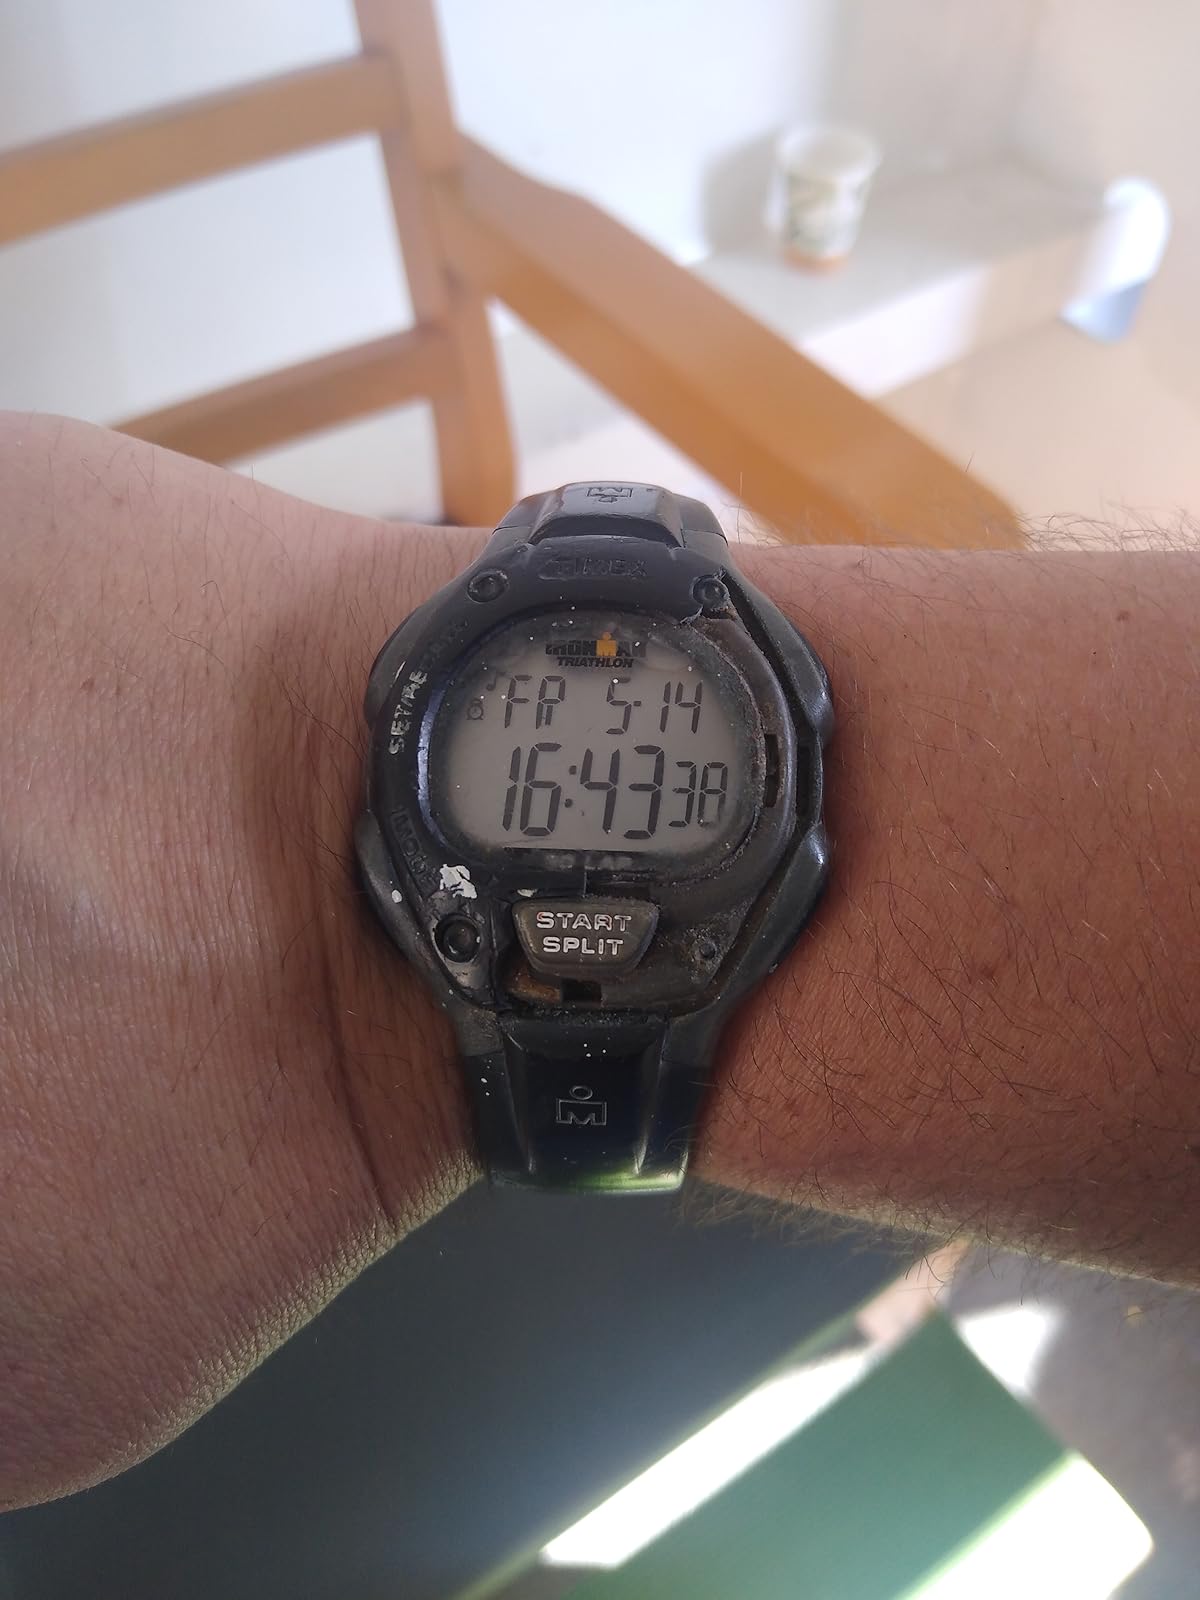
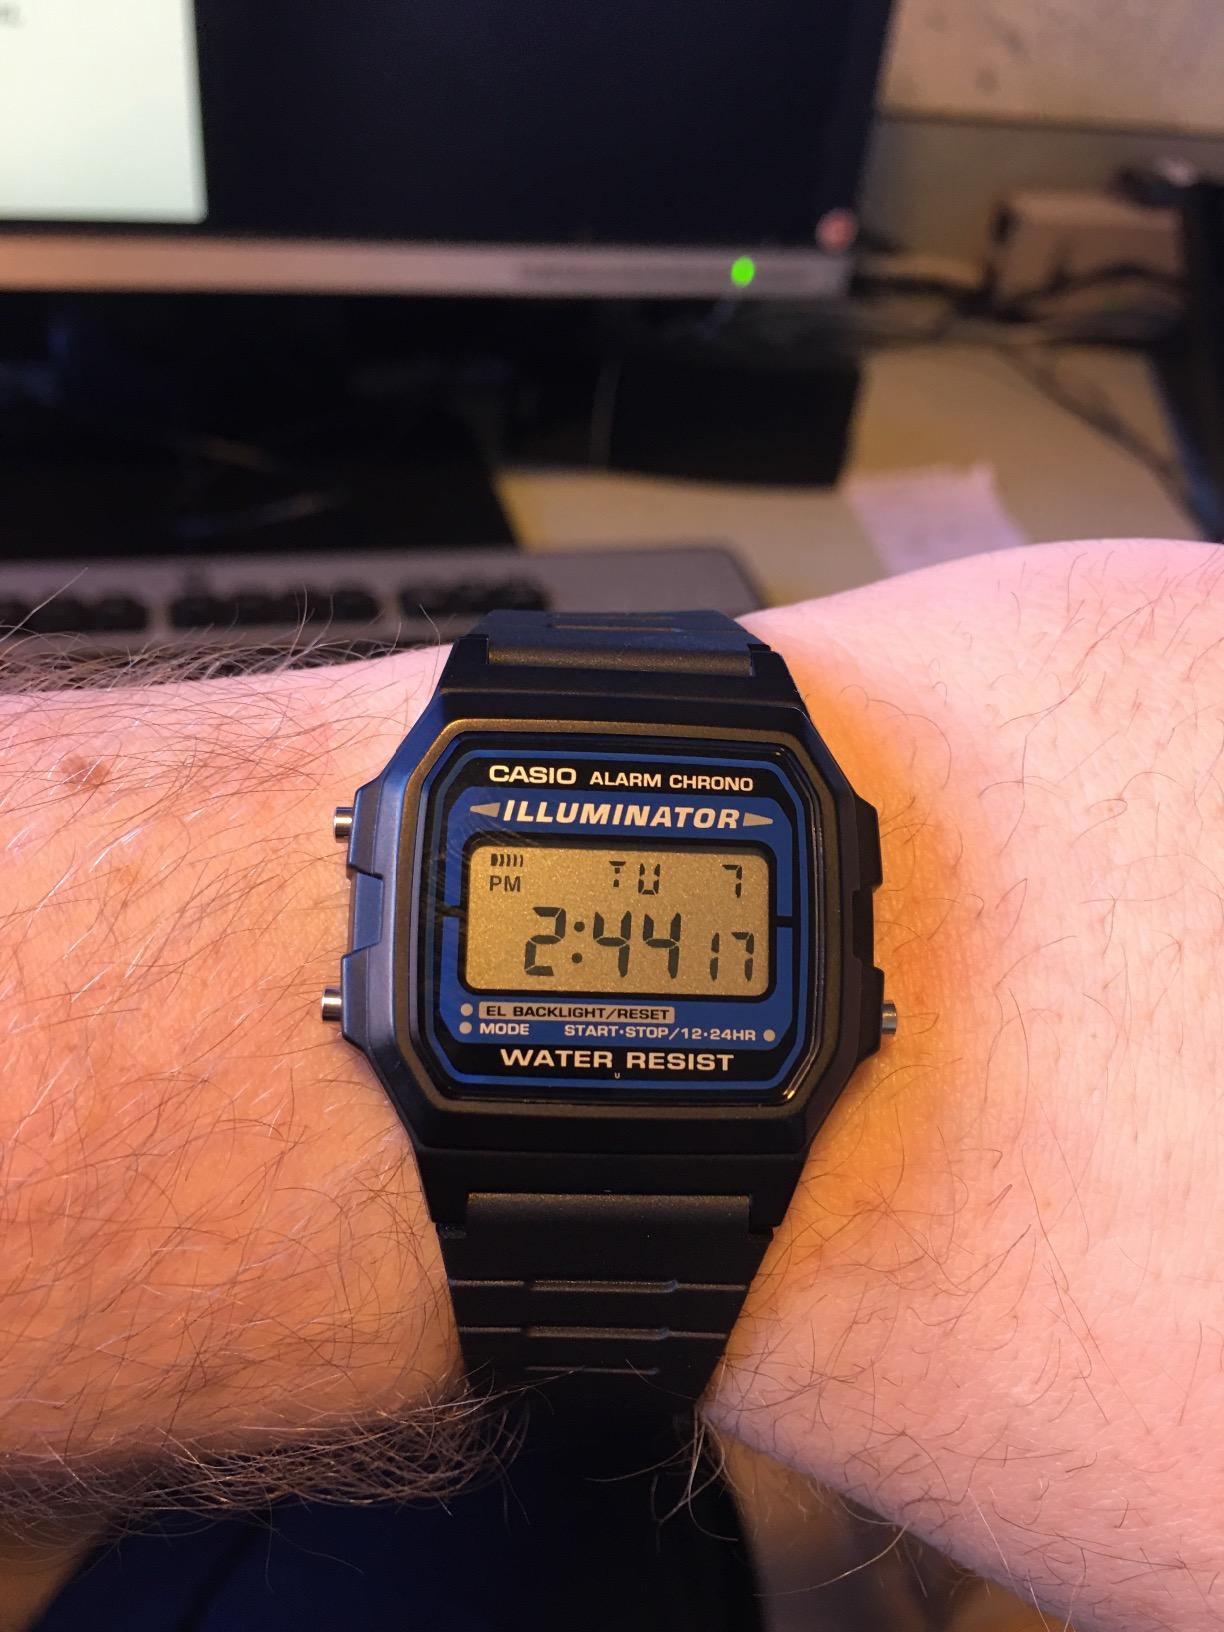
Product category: accessories_watch
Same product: no